C. G. Krishnadas Nair

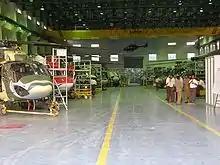
Production line of the HAL Dhruv at Bangalore

C. G. K. Nair started his career as an assistant professor in Regional Engineering College, Suratkal (present KNIT). Later, he worked as visiting faculty at University of Sheffield, UK when he quit teaching career to join Hindustan Aeronautics in the design and development department in 1971. Slowly he rose through the ranks to become the first professional engineer to become MD & Chairman of Hindustan Aeronautics Limited. Nair's efforts at HAL is said to have transformed the company into a globally competent aerospace industry through long-term strategic plan with strong R&D, diversification, export, industry academy interaction and work culture based on ethics and teamwork.